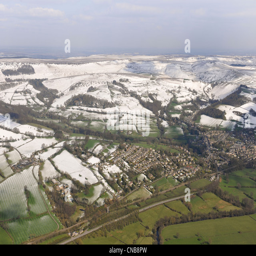
aerial view looking across a valley showing snow on the hill tops .